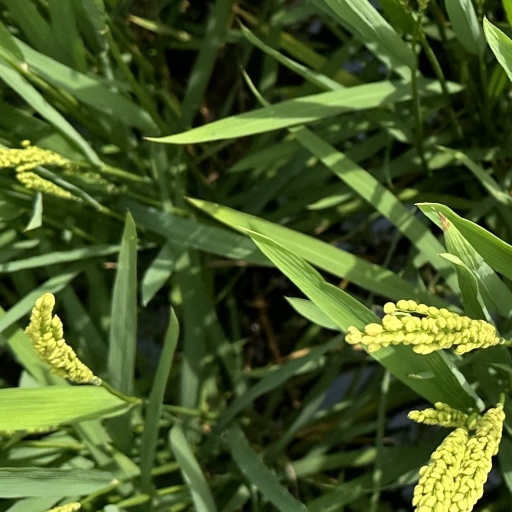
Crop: rice